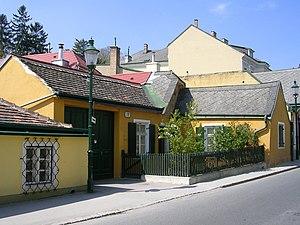
Grinzing était jusqu'en 1892 une commune de Basse-Autriche, devenue quartier de la ville de Vienne dans le 9ᵉ arrondissement Döbling ainsi qu'une des 89 communautés cadastrales de Vienne. Il est surtout connu pour la viticulture et ses nombreux bars à vin.